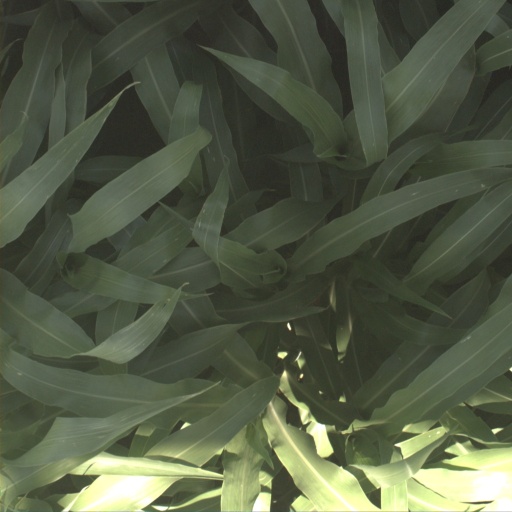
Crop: sorghum